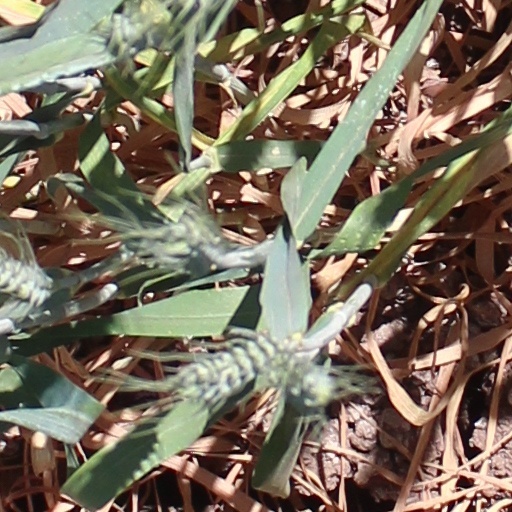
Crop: wheat